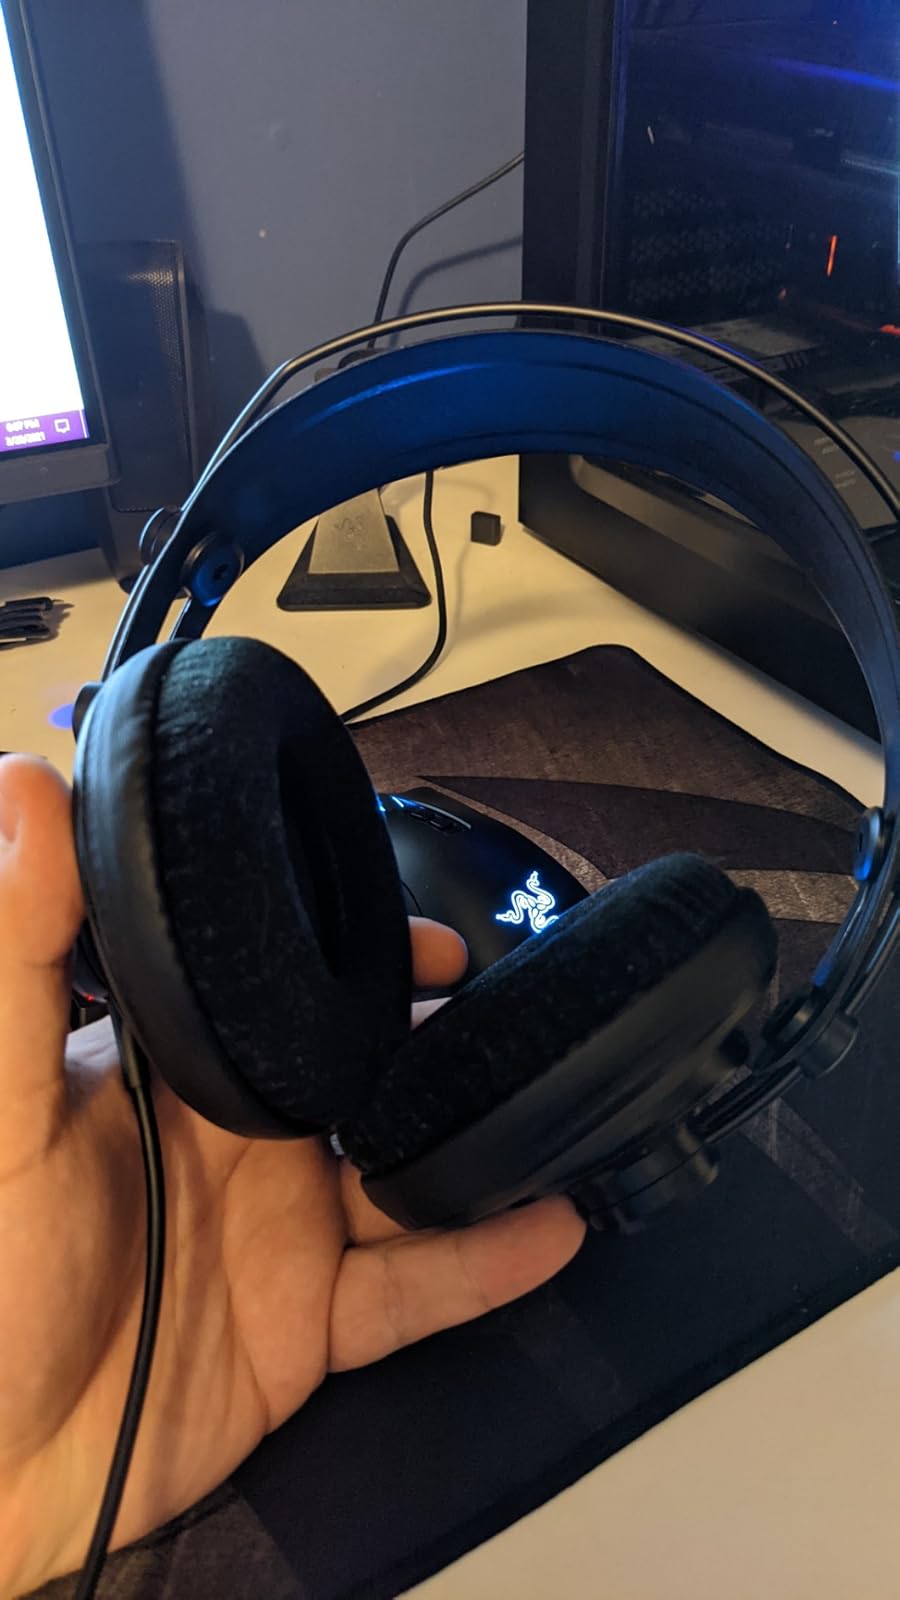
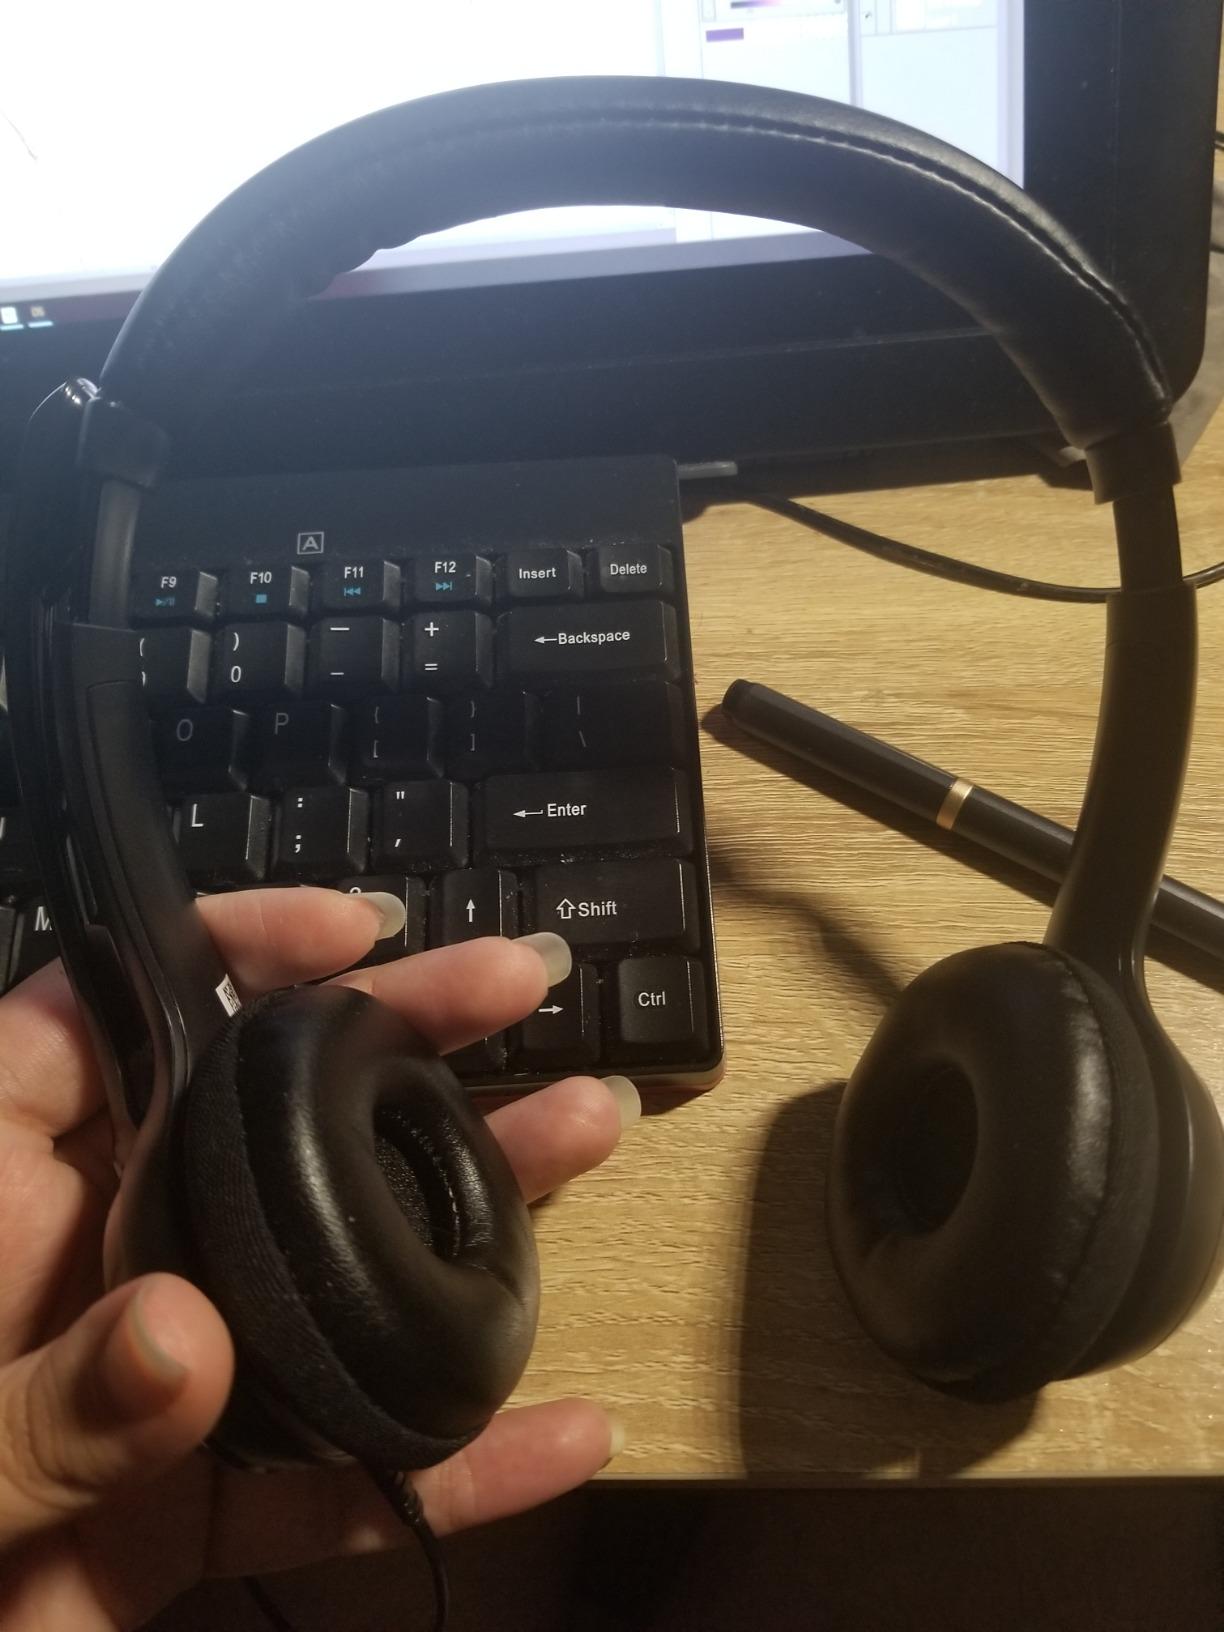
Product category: headphones
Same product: no